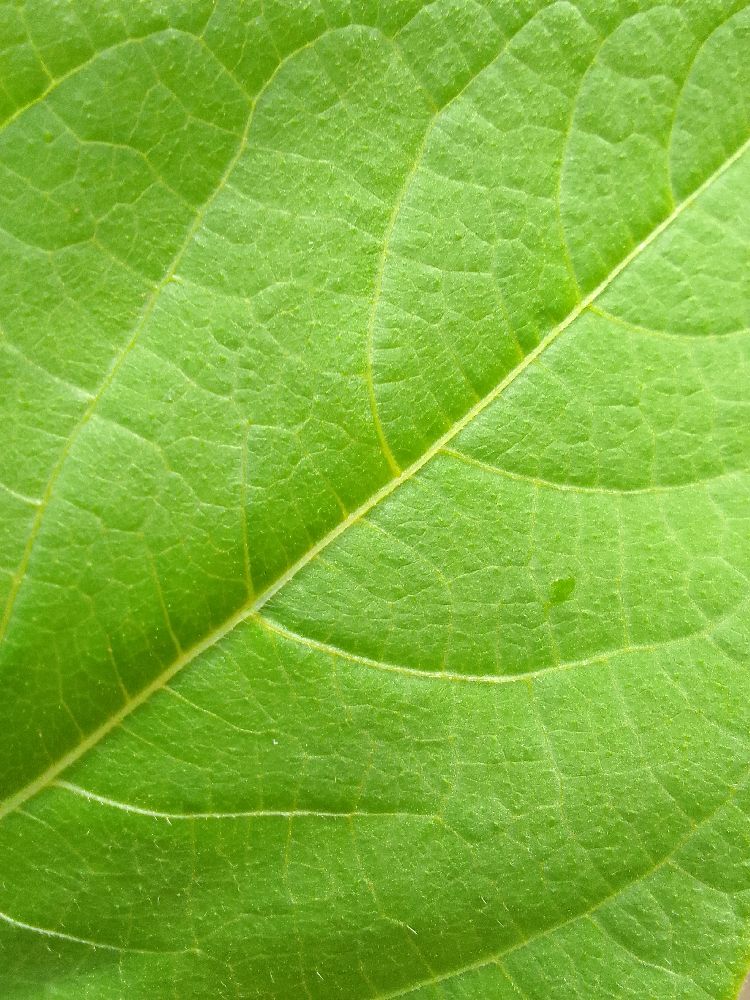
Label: healthy